Paintball equipment

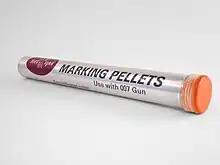
Original Nelson paint tube produced around 1985 for oil-based paintballs.

Paintballs, also simply called "paint", are spherical gelatin capsules containing primarily polyethylene glycol, other non-toxic and water-soluble substances, and dye. Paintballs are made of materials found in food items, and are edible but taste disagreeable as they tend to dry up the mouth. The use of polyethylene glycol (a laxative) in the fill can also cause gastrointestinal distress in individuals who eat a number of paintballs; therefore, they should be kept out of reach of young children. Early paintballs were filled with inedible oil-based paint, since they were made for marking trees and cattle, but modern paintballs should easily wash out of most clothing. The color of the shell does not necessarily indicate the color of the fill.